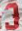
Number: 3